Jake Hager

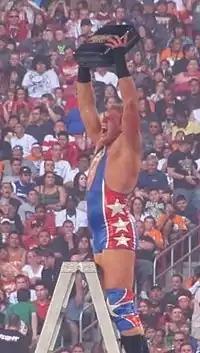
...and a Money in the Bank ladder match winner (at that year's WrestleMania XXVI)

When he returned in February 2013, he was paired with Zeb Colter as his manager, changing his character to a self-proclaimed great American hero who strongly advocated anti-immigration beliefs; Swagger's character was influenced by Colter to display similar traits. He won the Elimination Chamber match to become the number one contender for the World Heavyweight Championship. Fox News and various conservative commentators including Glenn Beck claimed that Swagger and Colter's characters were a mockery of the Tea Party movement meant to "demonize" the Tea Party. WWE responded to the criticism by stating that they were incorporating "current events into [their] storylines" to "create compelling and relevant content for [their] audience" and that "this storyline in no way represents WWE's political point of view". WWE followed by having Swagger and Colter break character during a video to invite Beck to appear on "Raw" while justifying that the storyline was designed to elicit a crowd response for the protagonist, Alberto Del Rio, and the antagonists, Swagger and Colter, while remaining within a PG rating, unlike several high-rated scripted dramas that use murder and rape in their storylines. Beck rejected the invitation.